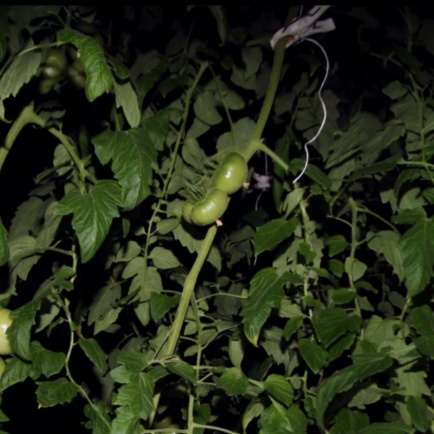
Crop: tomato